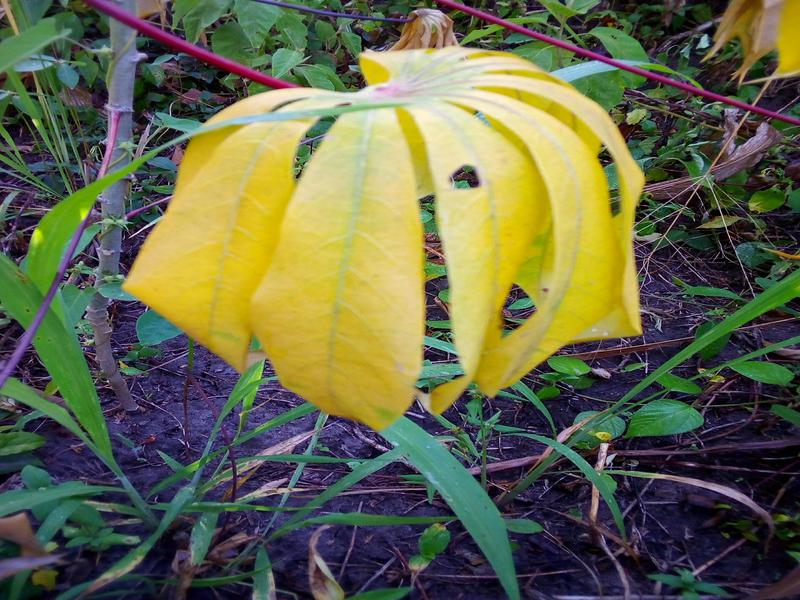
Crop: cassava
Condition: healthy